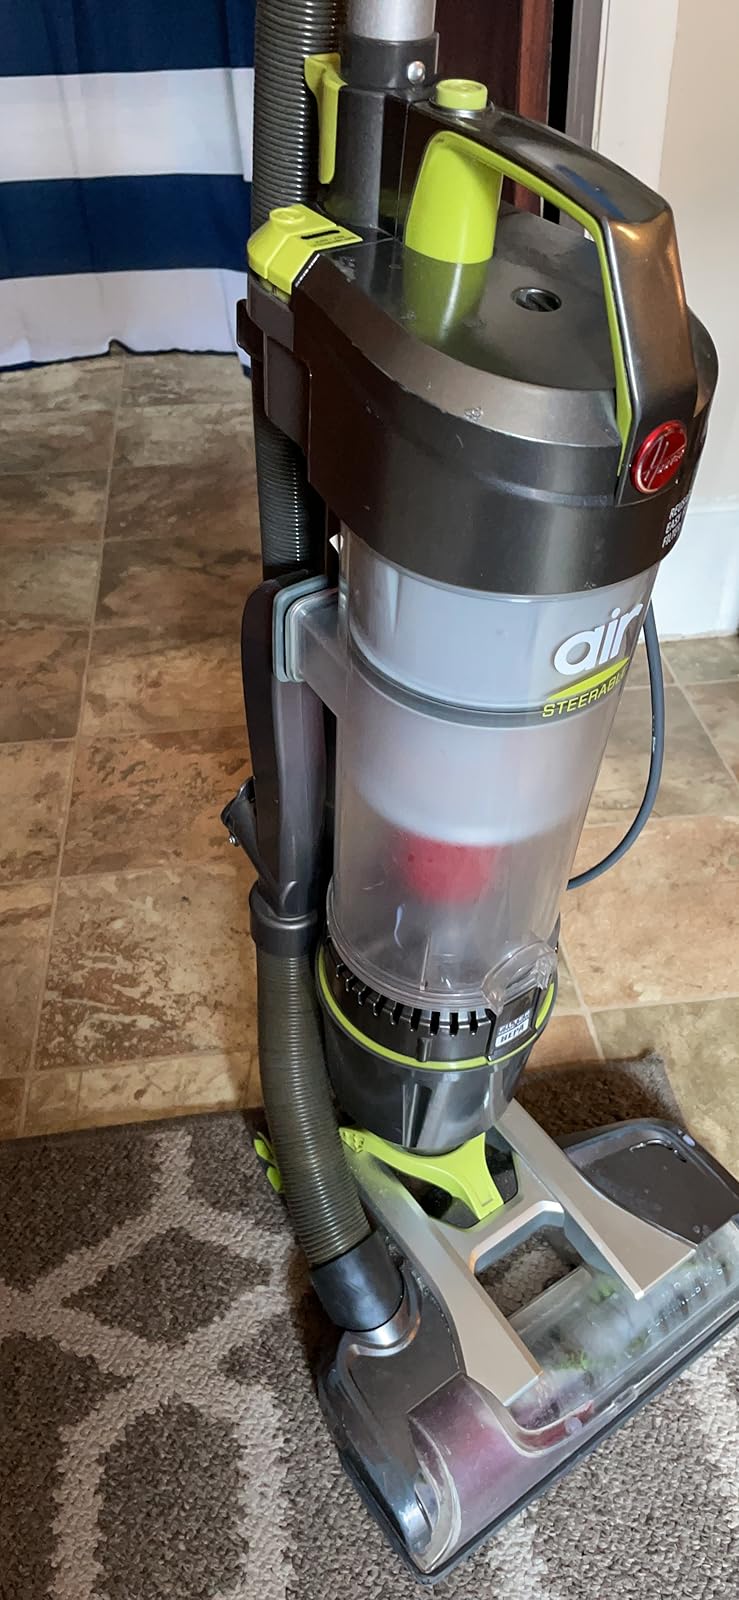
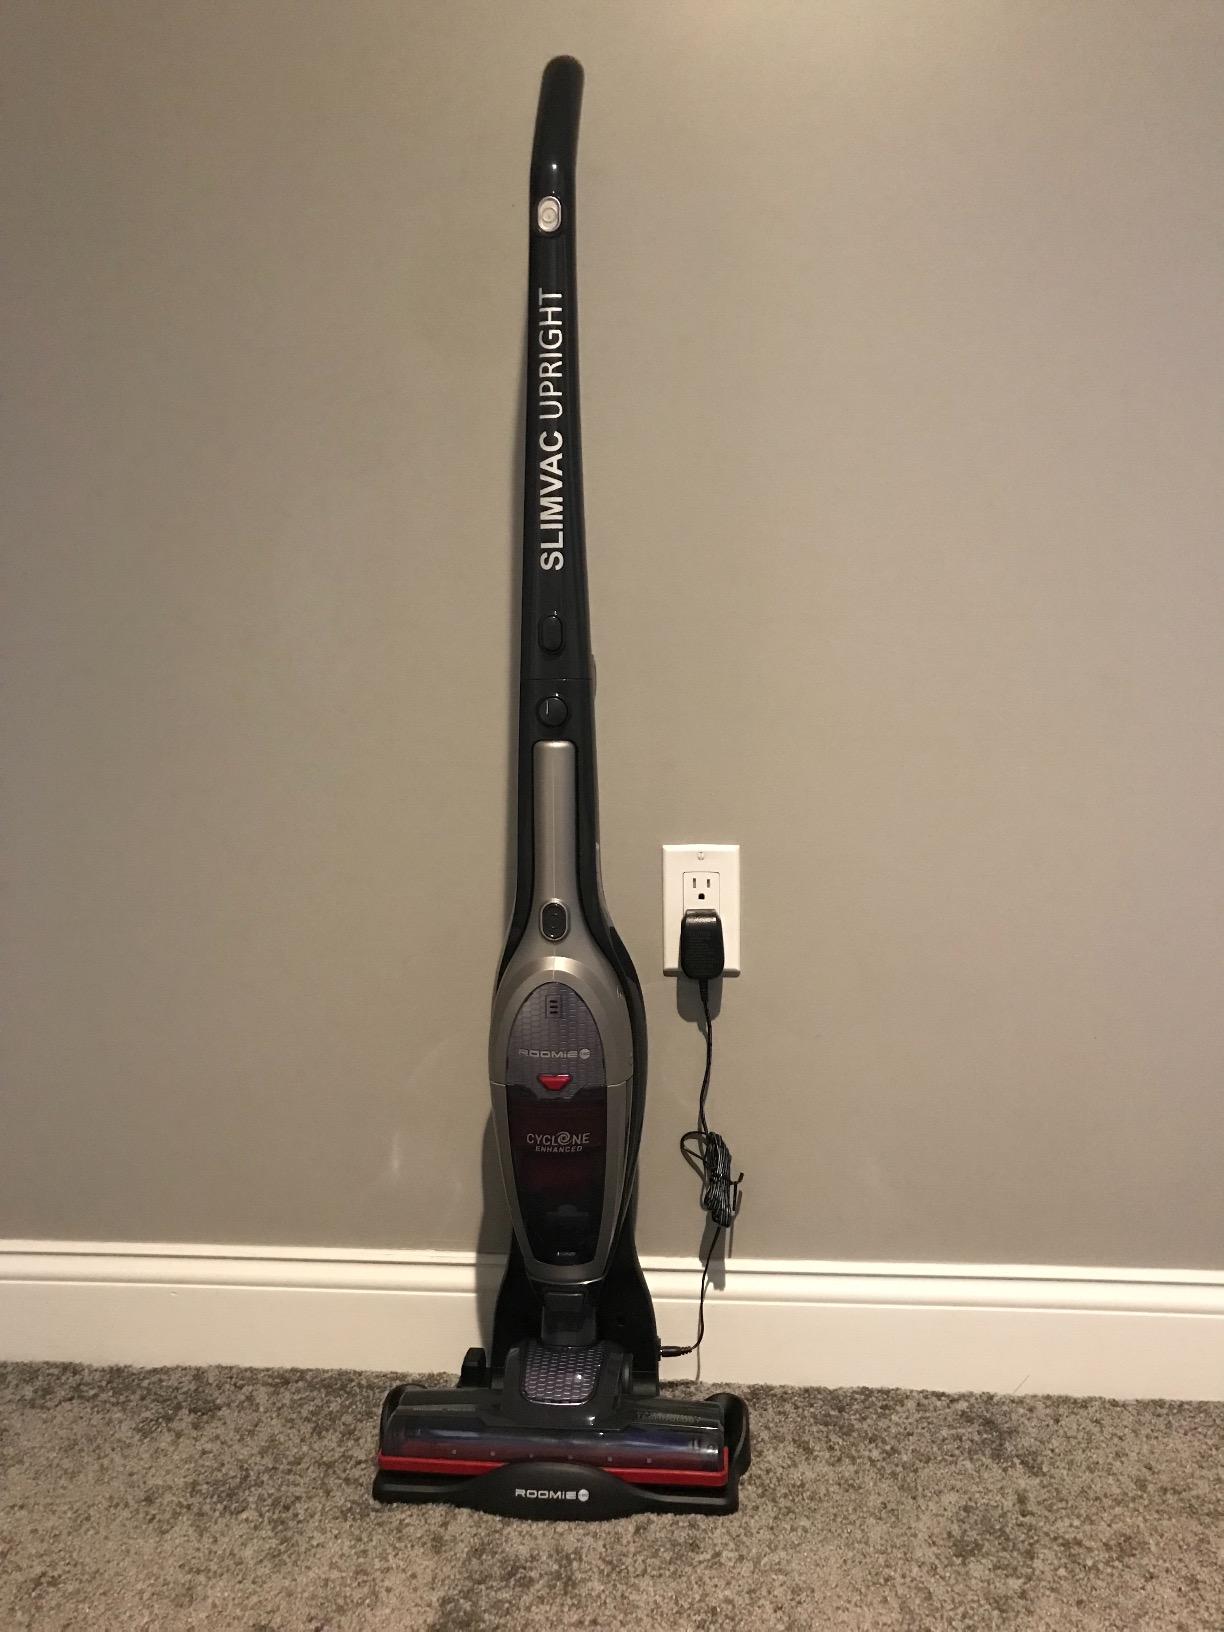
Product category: items_vacuum
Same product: no